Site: brandenburg
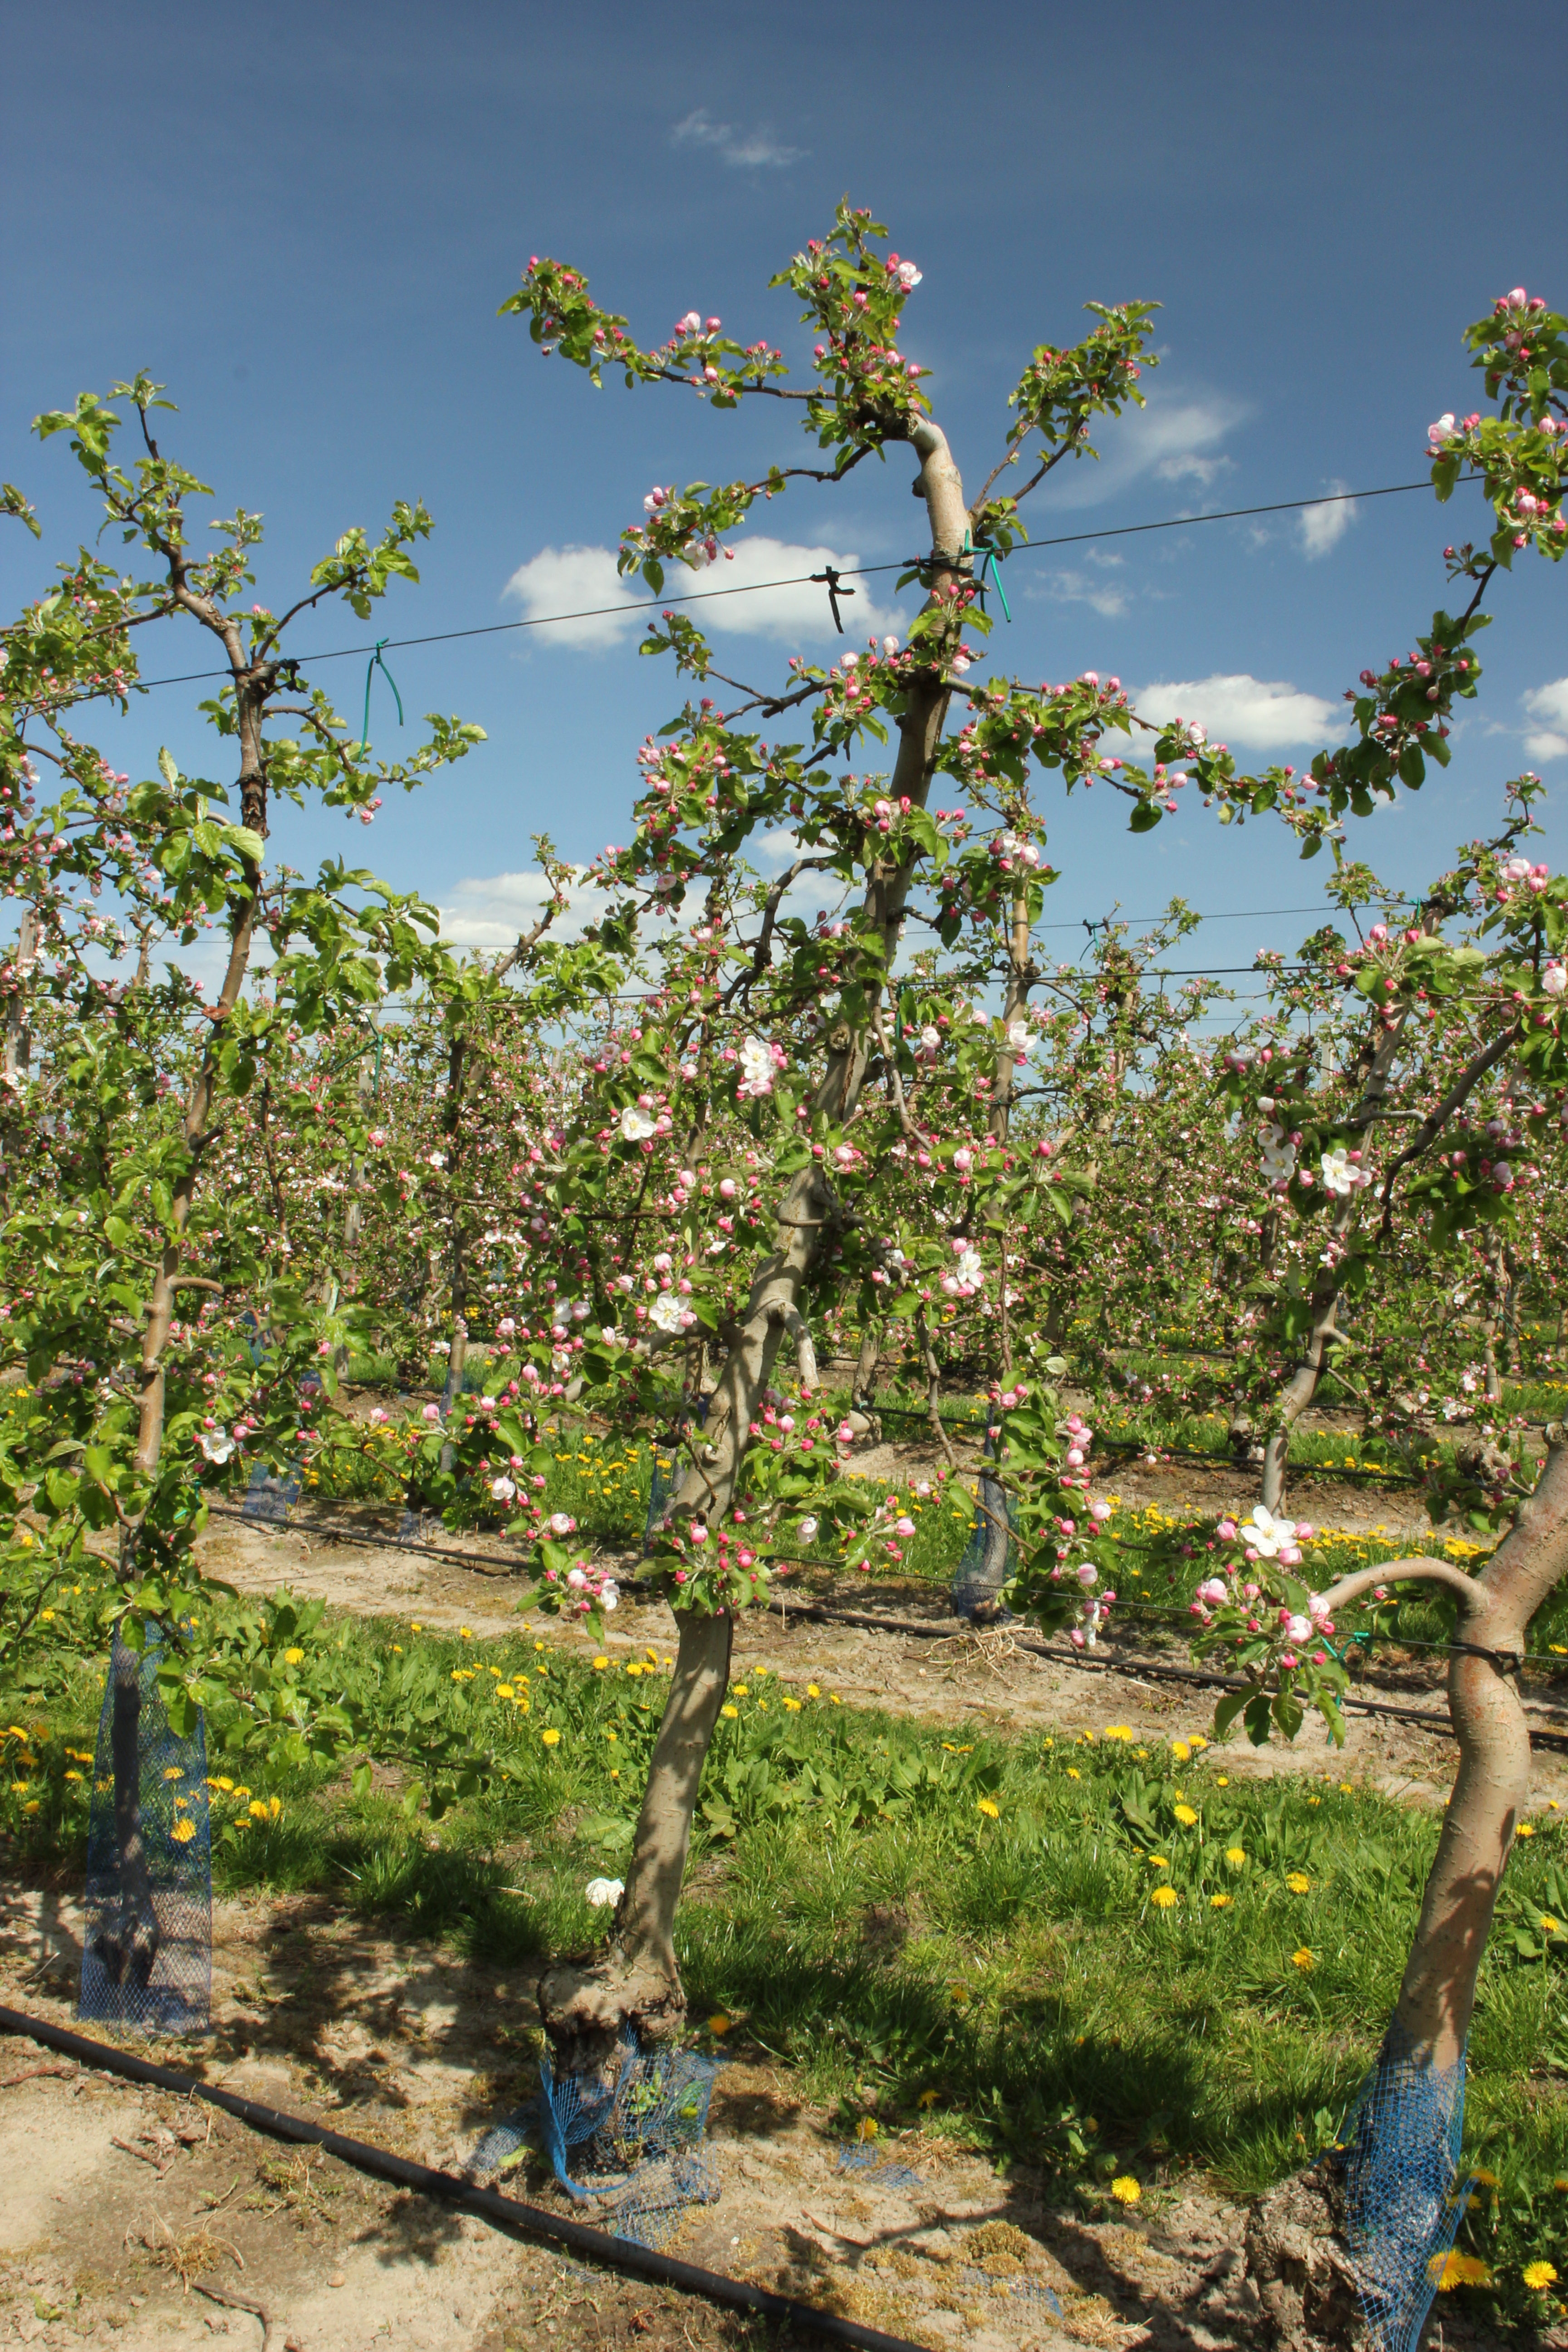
Growth stage (BBCH 57): Inflorescence emergence